Pare-kāwa

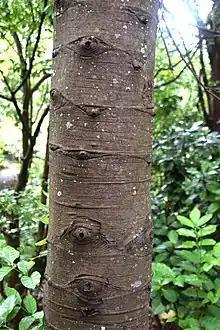
Trunk of a tanekaha tree.

Because her younger brother, Tū-te-tawhā, had avenged their maternal grandfather Te Ata-inutai, Pare-kāwa decided to do him honour with a sumptuous gift. She instructed her people to hunt birds, pluck them, roast them, and preserve them in packages made of Tanekaha bark, called "papa" or "pātua". When they brought the birds to her, she told them that they were to be a gift for Tū-te-tawhā and the people were so excited that they decided to wrap all of the "pātua" inside another, giant "pātua", which they named Waiariki (Aotearoa's first big thing). Waiariki was seven times the size of the largest "pātua" and it would not fit in a single canoe, so they had to place it on a platform between two canoes.